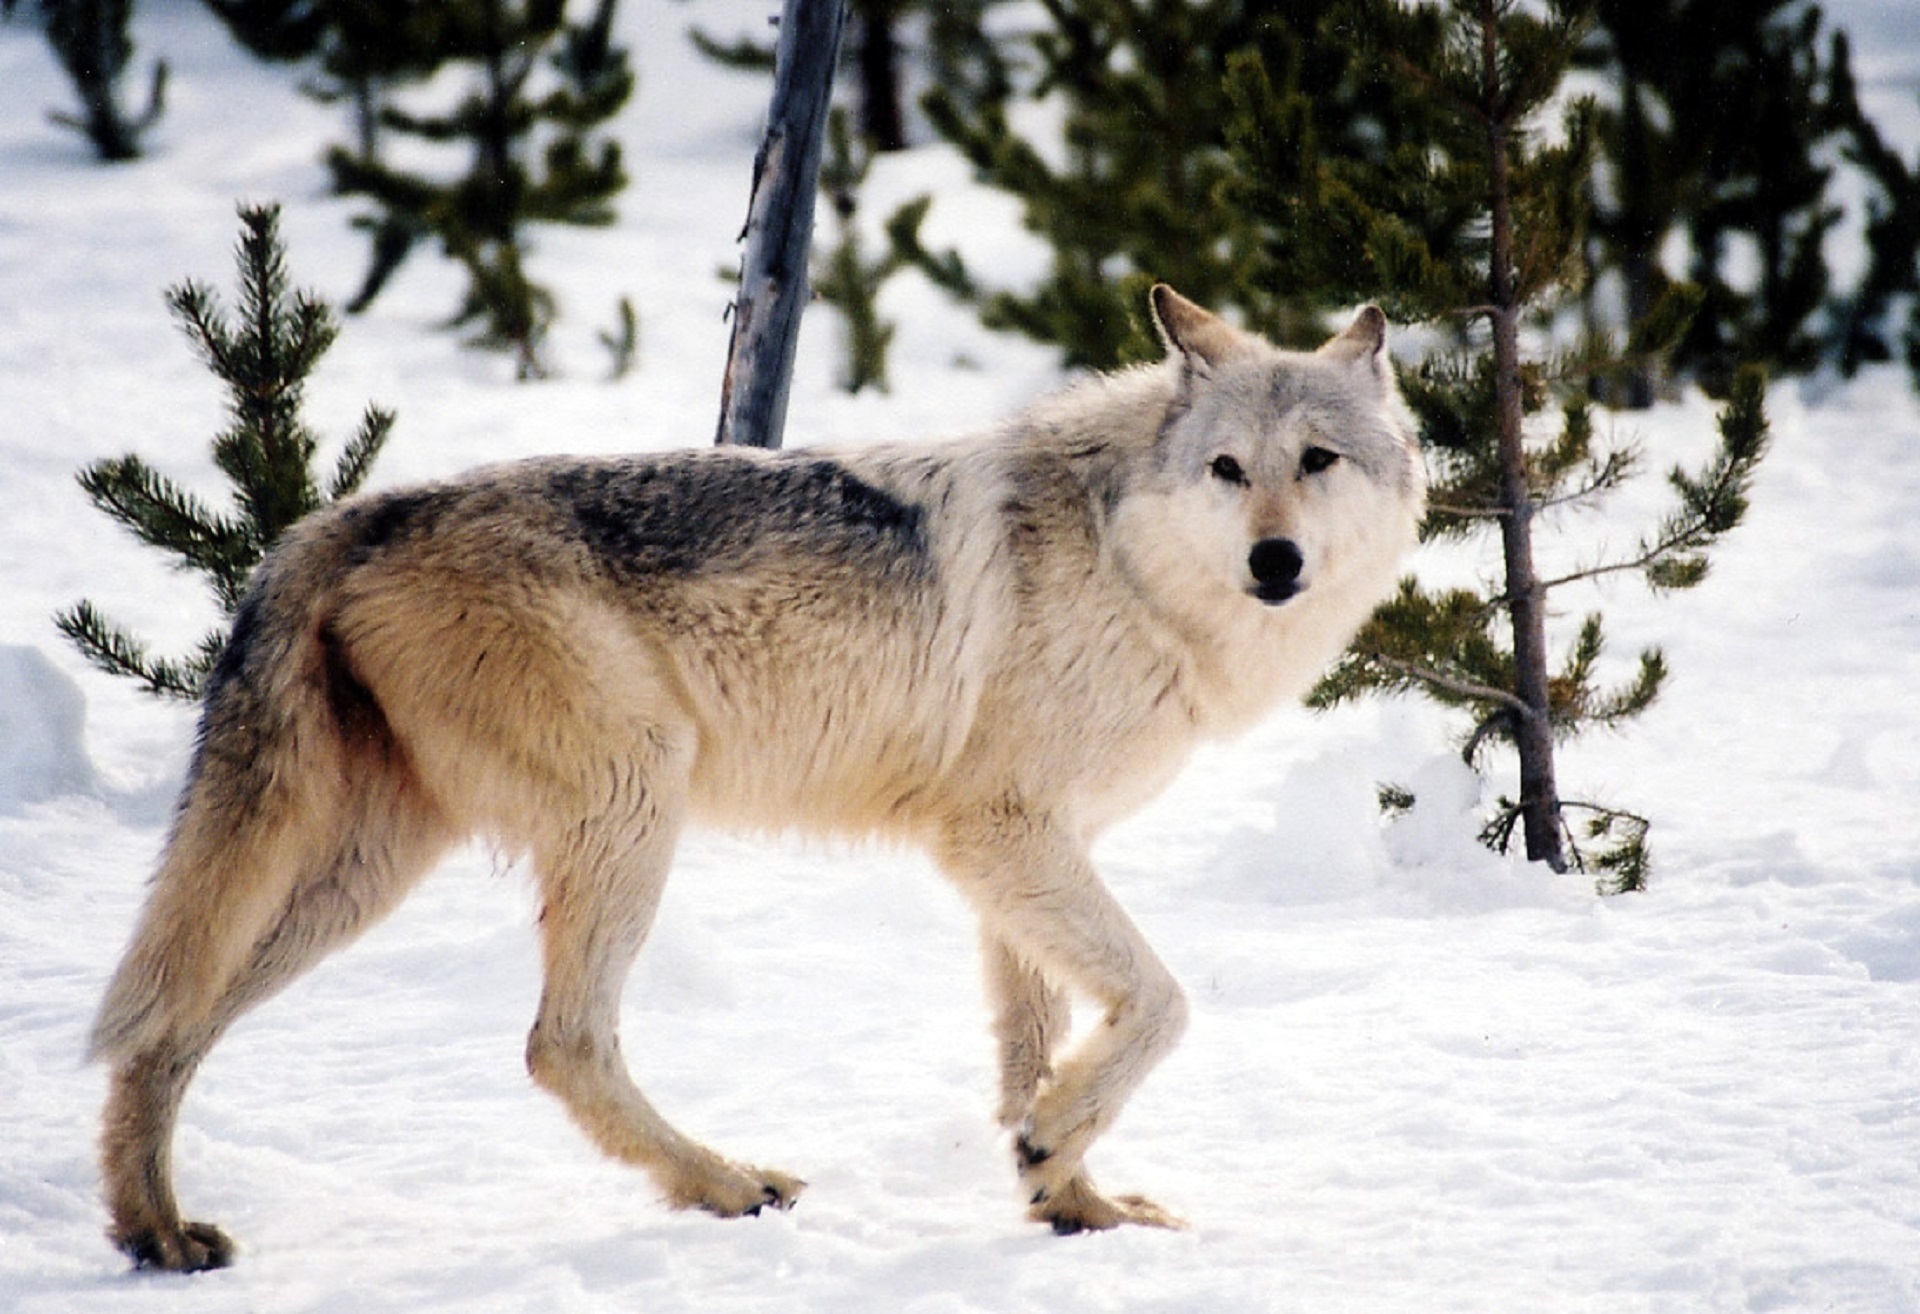
nature, snow, cold, winter, canine, wildlife, wild, fur, weather, mammal, wolf, predator, vertebrate, canis lupus, gray wolf, dog like mammal, red wolf, saarloos wolfdog, wolfdog, czechoslovakian wolfdog, dog breed group, greenland dog, canis lupus tundrarum